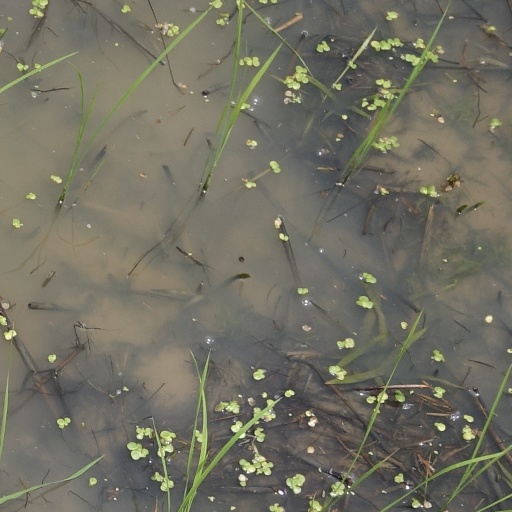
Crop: rice